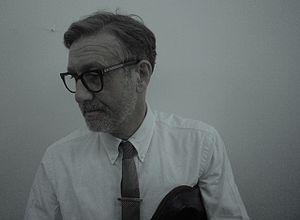
Sergueï Sviatchenko, né en 1952 à Kharkov, est un artiste ukrainien qui vit au Danemark depuis 1990. En 1975, il obtient un diplôme d'architecte et d'artiste de l'Académie d’Art et d'Architecture de Kharkov, et en 1986 un doctorat à l’École d'Architecture de Kiev. Le style de Sviatchenko, forme d’expressionisme abstrait, est facilement reconnaissable. Sviatchenko change le motif plusieurs fois pour faire un motif qui peut évoquer certains sentiments au spectateur. La profondeur de ses peintures de paysages est souvent plus importante que le motif lui-même.